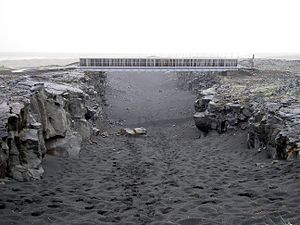
Pladetektonik / Typer af pladegrænser / Transforme pladegrænser
Bro over brudlinien Álfagjá i sydvest Island, spredningszonen mellem den eurasiske og den nordamerikanske kontinentalplade
Pladetektonik er en geologisk teori om, at Jordens ydre, faste del er opdelt i stive plader, som bevæger sig i forhold til hinanden, idet pladerne så at sige flyder afsted på den underliggende flydende asthenosfære.